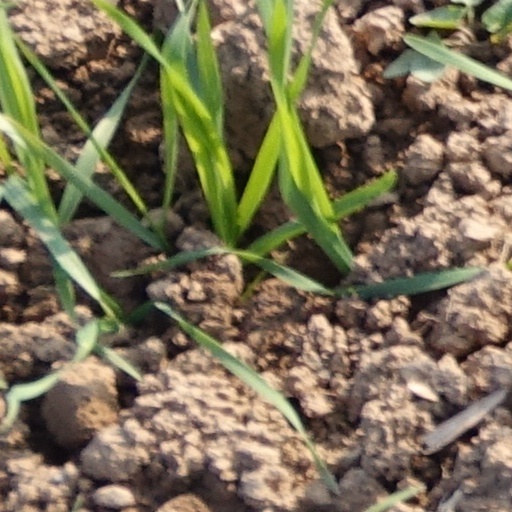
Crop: wheat